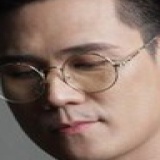
ca sĩ Khánh Phương